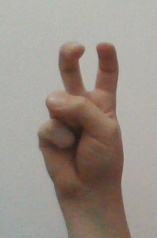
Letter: toot